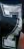
Number: 7